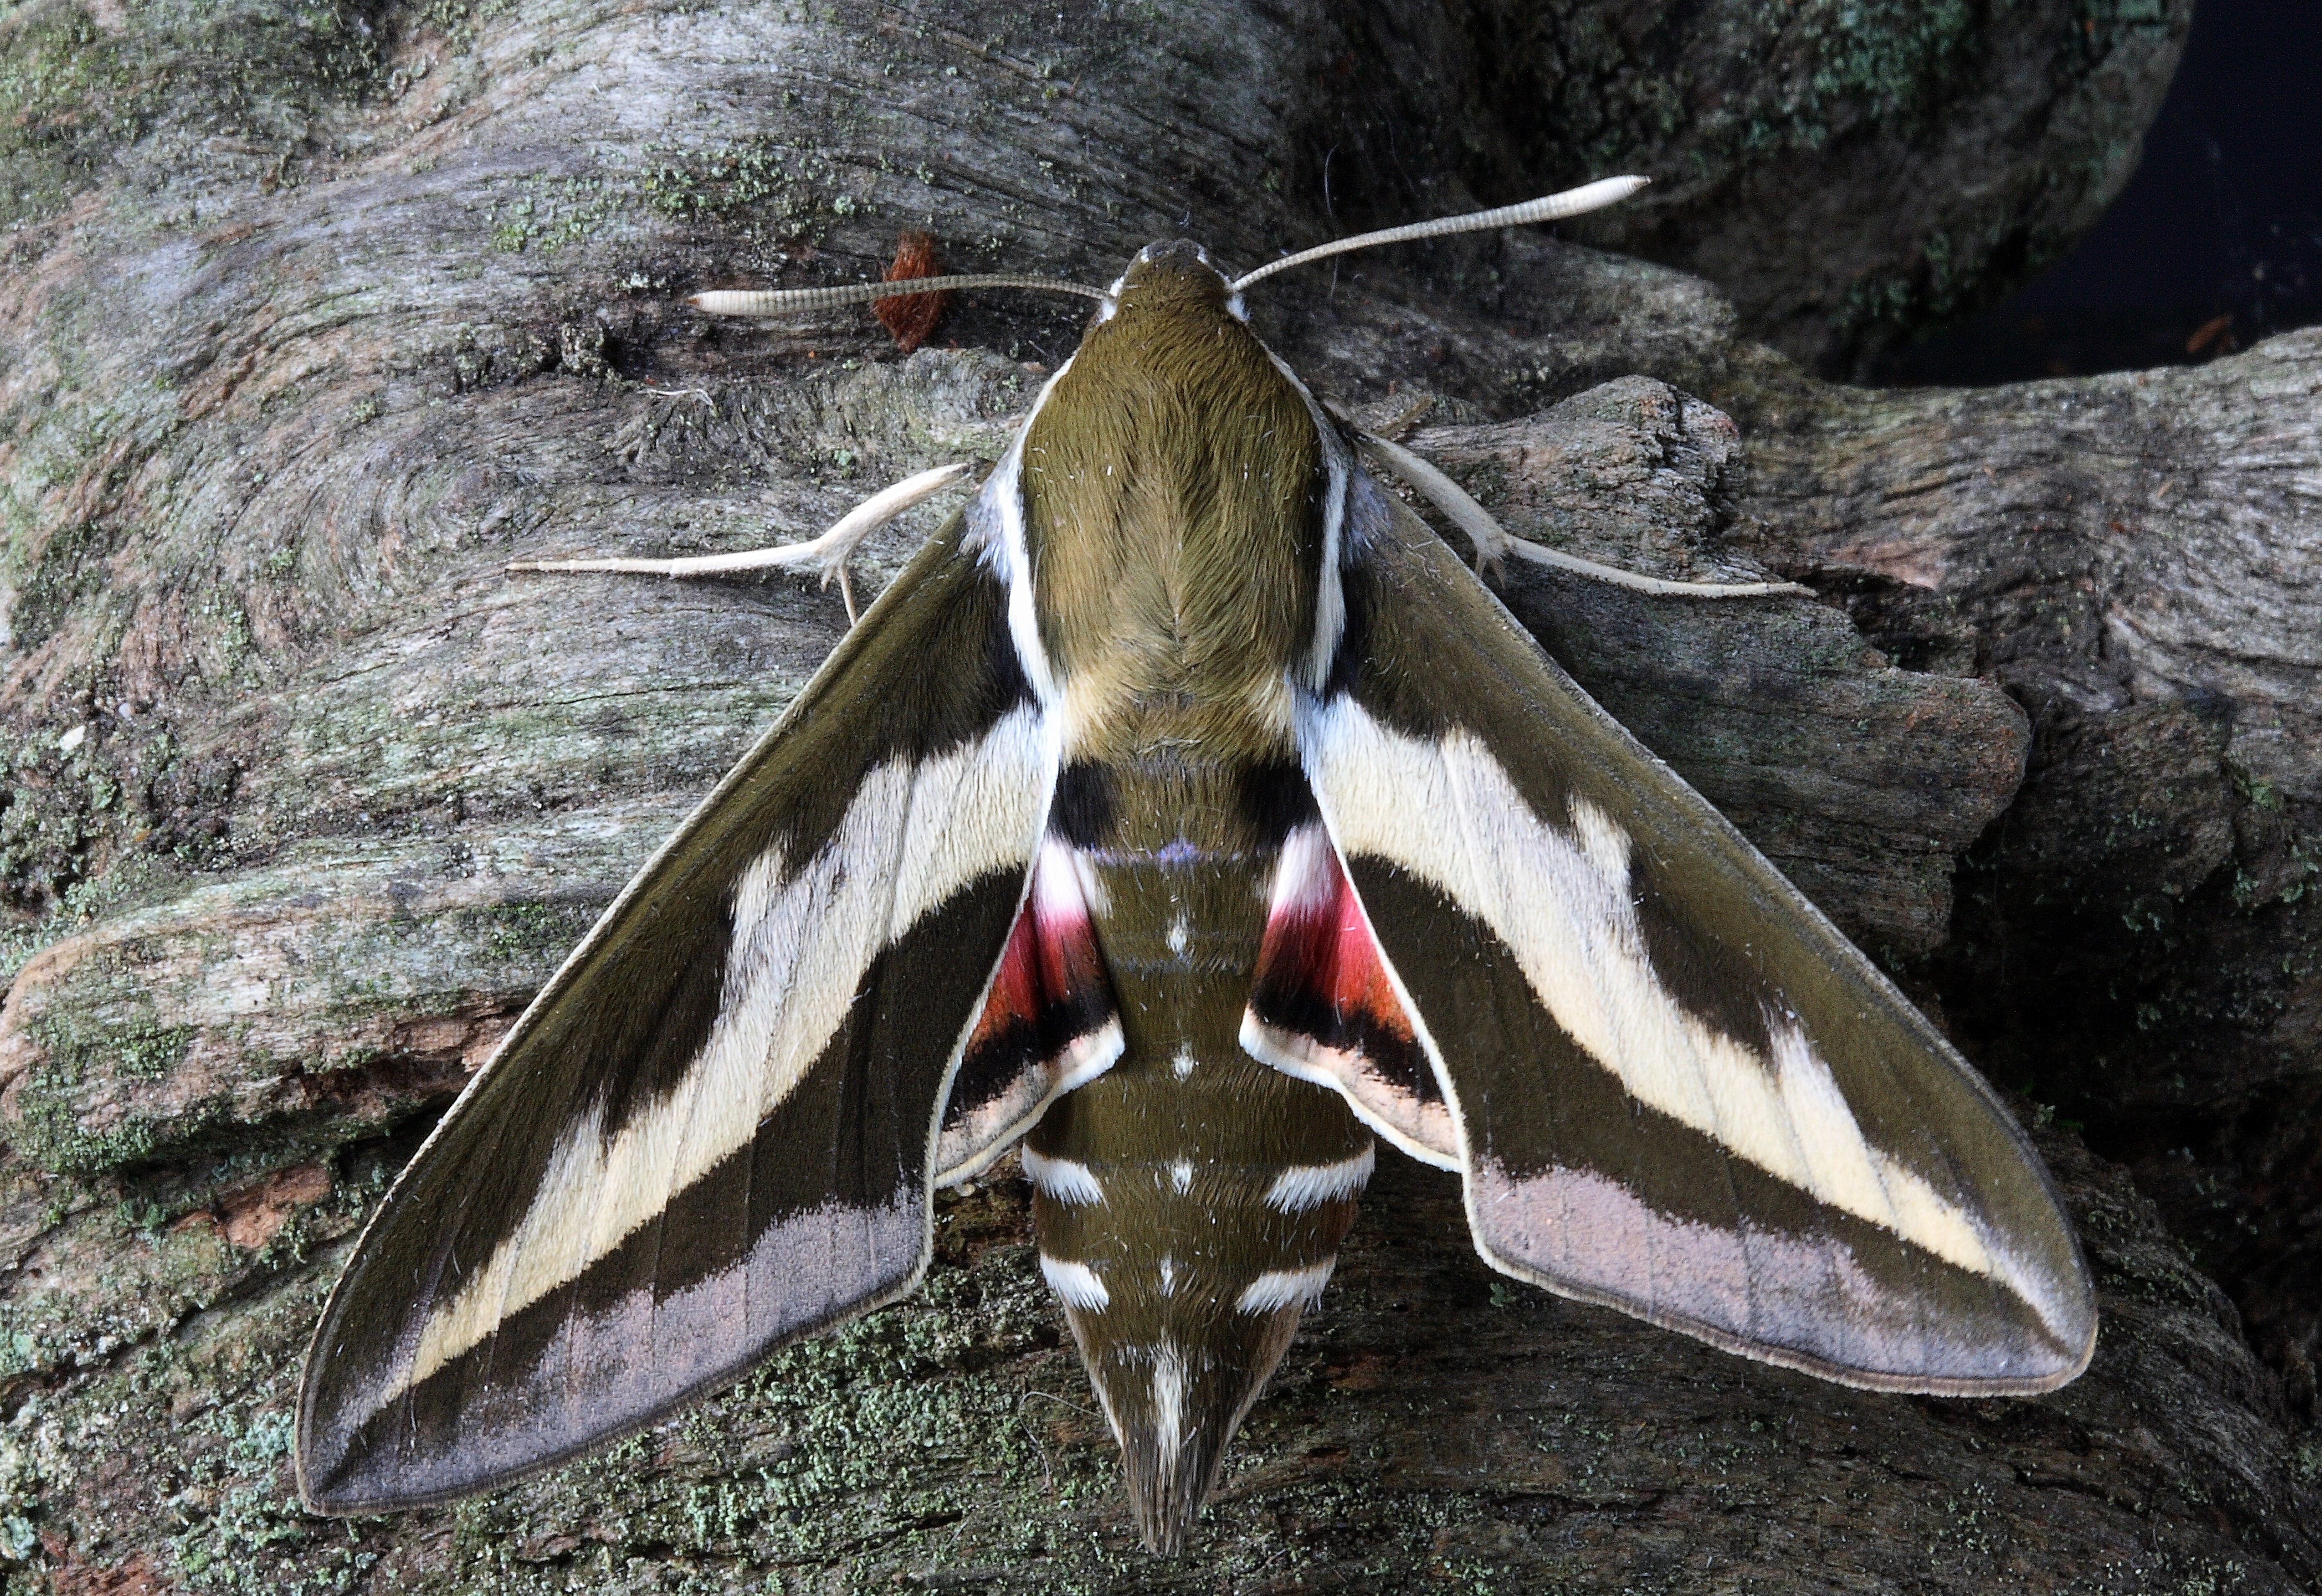
wing, wildlife, insect, macro, moth, close, fauna, invertebrate, arthropod, pollinator, hawkmoth, moths and butterflies